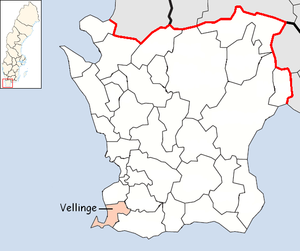
La commune de Vellinge est une commune suédoise du comté de Skåne. 34 110 personnes y vivent. Son chef-lieu se situe à Vellinge.